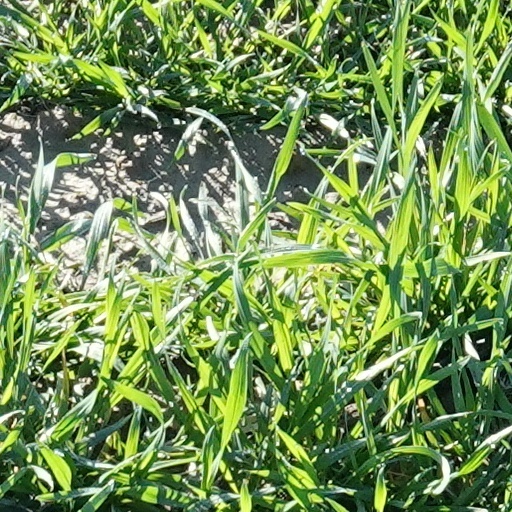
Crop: wheat